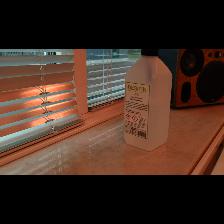
Label: NonHuman